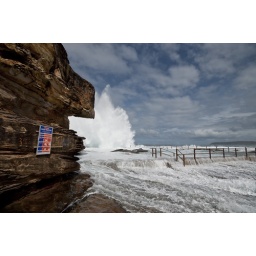
Showing flow over pool hidden behind rock wall to hide from large swell that flows over pool